Reinhold Breu

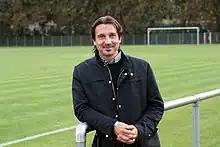
Breu in 2008

Reinhold Breu (born 12 September 1970) is a German football manager and former player who works as technical director of the Lithuania national football team.